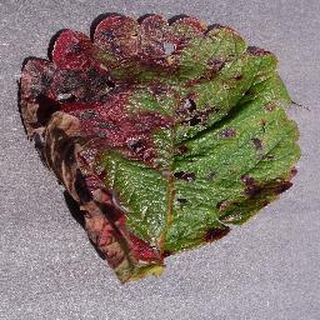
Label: strawberry_leaf_scorch